Nirmala (novel)

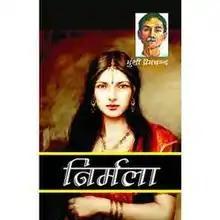
"Nirmala" novel cover

Nirmala is a Hindi novel written by Indian writer Munshi Premchand. The melodramatic novel is centered on Nirmala, a young girl who was forced to marry a widower of her father's age. The plot unfolds to reveal her husband's suspicion of a relationship between her and his eldest son, a suspicion that leads to the son's death.